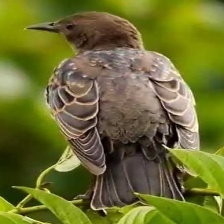
Species: COMMON STARLING
Scientific name: STURNUS VULGARIS